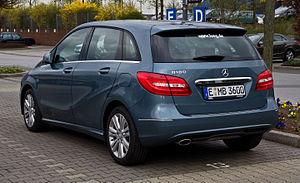
La Mercedes-Benz Type 246 est un monospace compacte fabriqué par Mercedes-Benz entre 2012 et 2018. Elle fut restylée en 2015. La Type 246 fait partie des Classe B.
La Classe B est une gamme d'automobile de monospace compact du constructeur automobile allemand Mercedes-Benz.